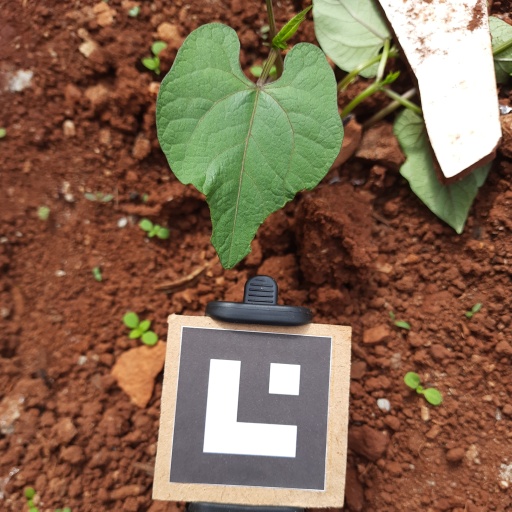
Observations: wavy surface, eating holes in the edge, under sunlight